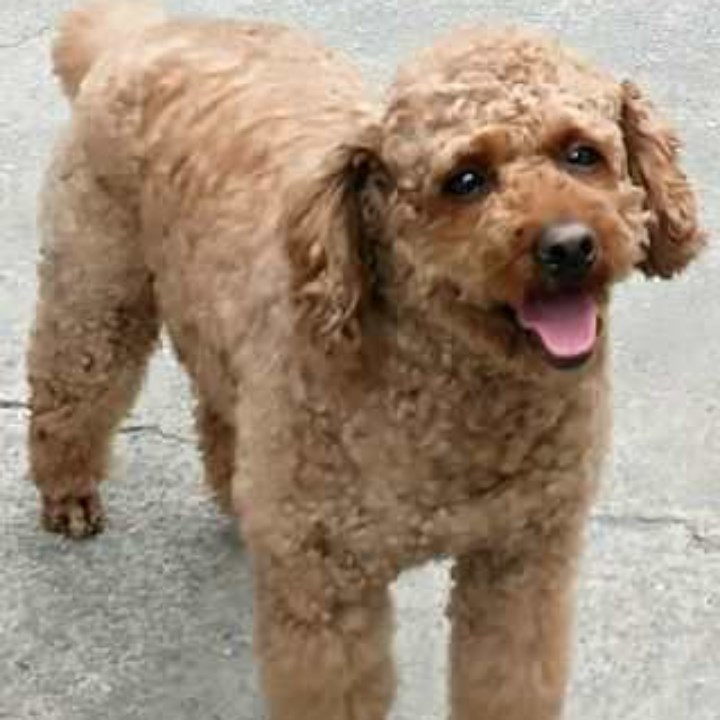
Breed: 7449-n000128-teddy